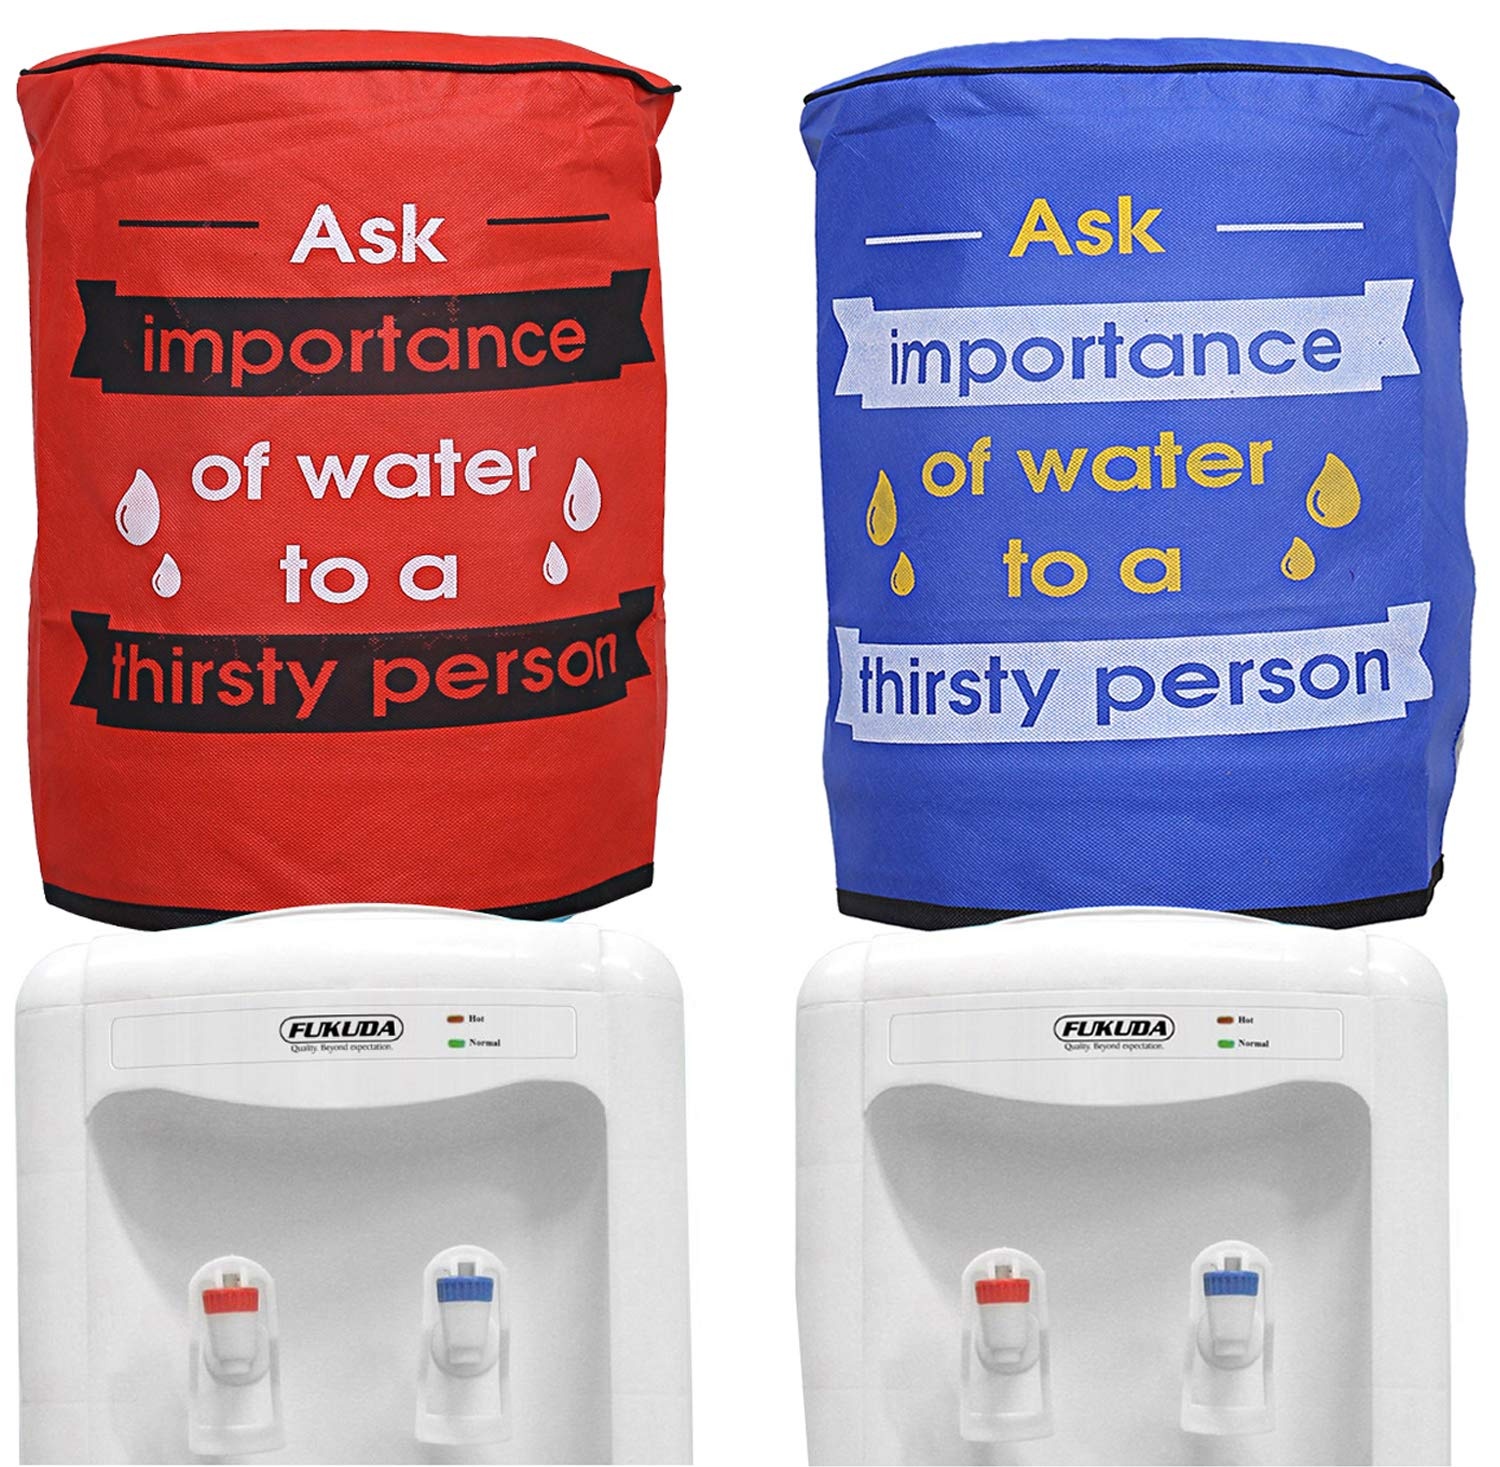
Kuber Industries Rexine 2 Pieces Water Dispenser Bottle Cover with Rexine Water Level Indication 20 Litre (Red & Blue)-CTKTC13527
Brand: Kuber Industries
Kuber Industries Rexine 2 Pieces Water Dispenser Bottle Cover with Rexine Water Level Indication 20 Litre (Red & Blue)-CTKTC13527 PACKAGE CONTAIN: 2 Pieces Water Dispenser Bottle Cover MATERIAL: Rexene, COLOR: Multicolor PRODUCT DIMENSION: 26 x 26 x 38 CM EASY CARRY HANDLE: Drinking water bottle pouch, convenient for you to carry your water bottle zipper open design with an easy carry handle great for stainless steel and plastic bottles, sport and energy drinks ZIPPER CLOSURE: Stylish zipper closure keeps your bottle safe.This fits all jars and bottles and has a universal size which is suitable for any kind of brand.
Category: Home & Garden > Kitchen & Dining > Kitchen Appliance Accessories > Water Cooler Accessories